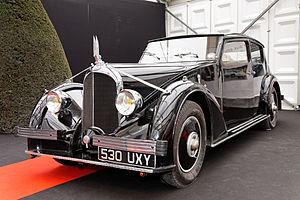
Une Avions Voisin C25 ou Avions Voisin Type C25 est une voiture de prestige, de l'ancien avionneur et constructeur automobile français Avions Voisin. Présentée au Mondial de l'automobile de Paris 1934, elle est fabriquée à 28 exemplaires jusqu'en 1937.